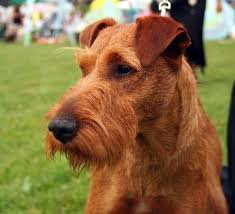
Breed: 207-n000036-Irish_terrier